Cariboo Road

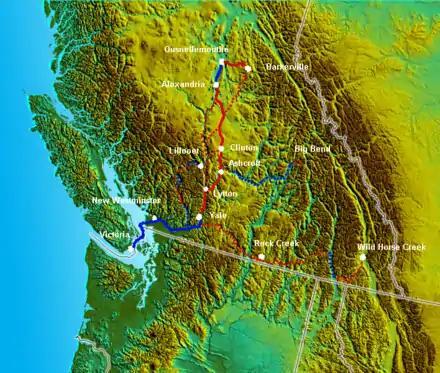
Route of the Cariboo Road in red. Steamboat travel in blue; dotted lines are alternate routes or routes to other goldfields

The Cariboo Road (also called the Cariboo Wagon Road, the Great North Road or the Queen's Highway) was a project initiated in 1860 by the Governor of the Colony of British Columbia, James Douglas. It was built in response to the Cariboo Gold Rush to facilitate settlement of the area by miners. It involved a feat of engineering stretching from Fort Yale to Barkerville, B.C. through extremely hazardous canyon territory in the Interior of British Columbia. It was a precursor to British Columbia Highway 97, which largely follows the same route.